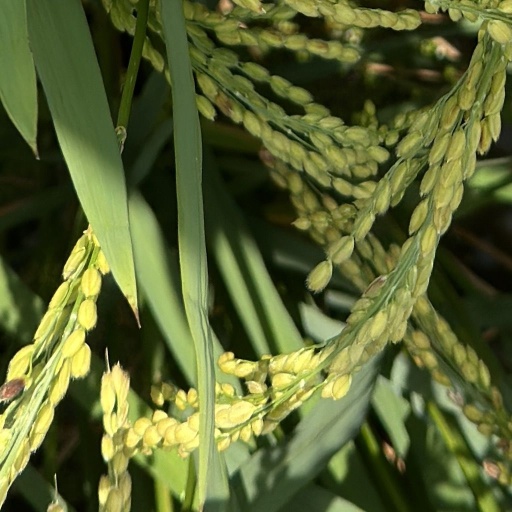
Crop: rice